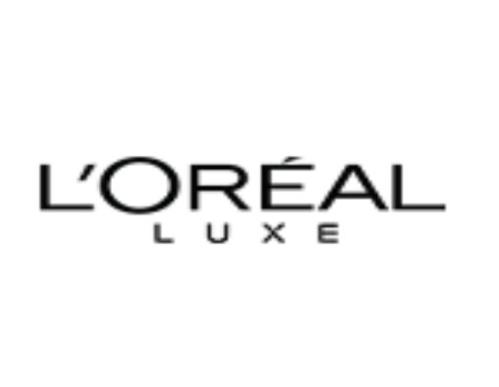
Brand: loreal
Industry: Necessities